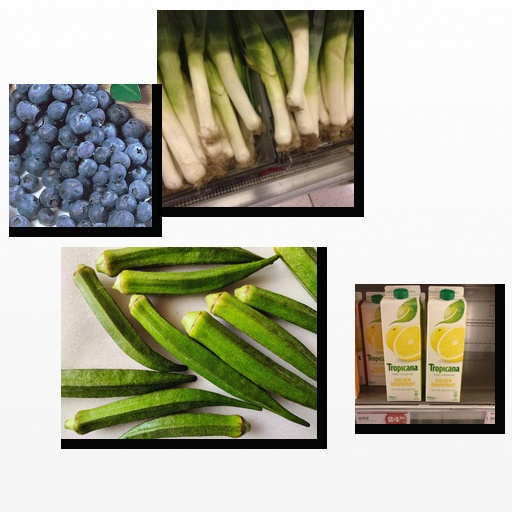
Food items: okra, blueberry, golden_grapefruit_juice, leek